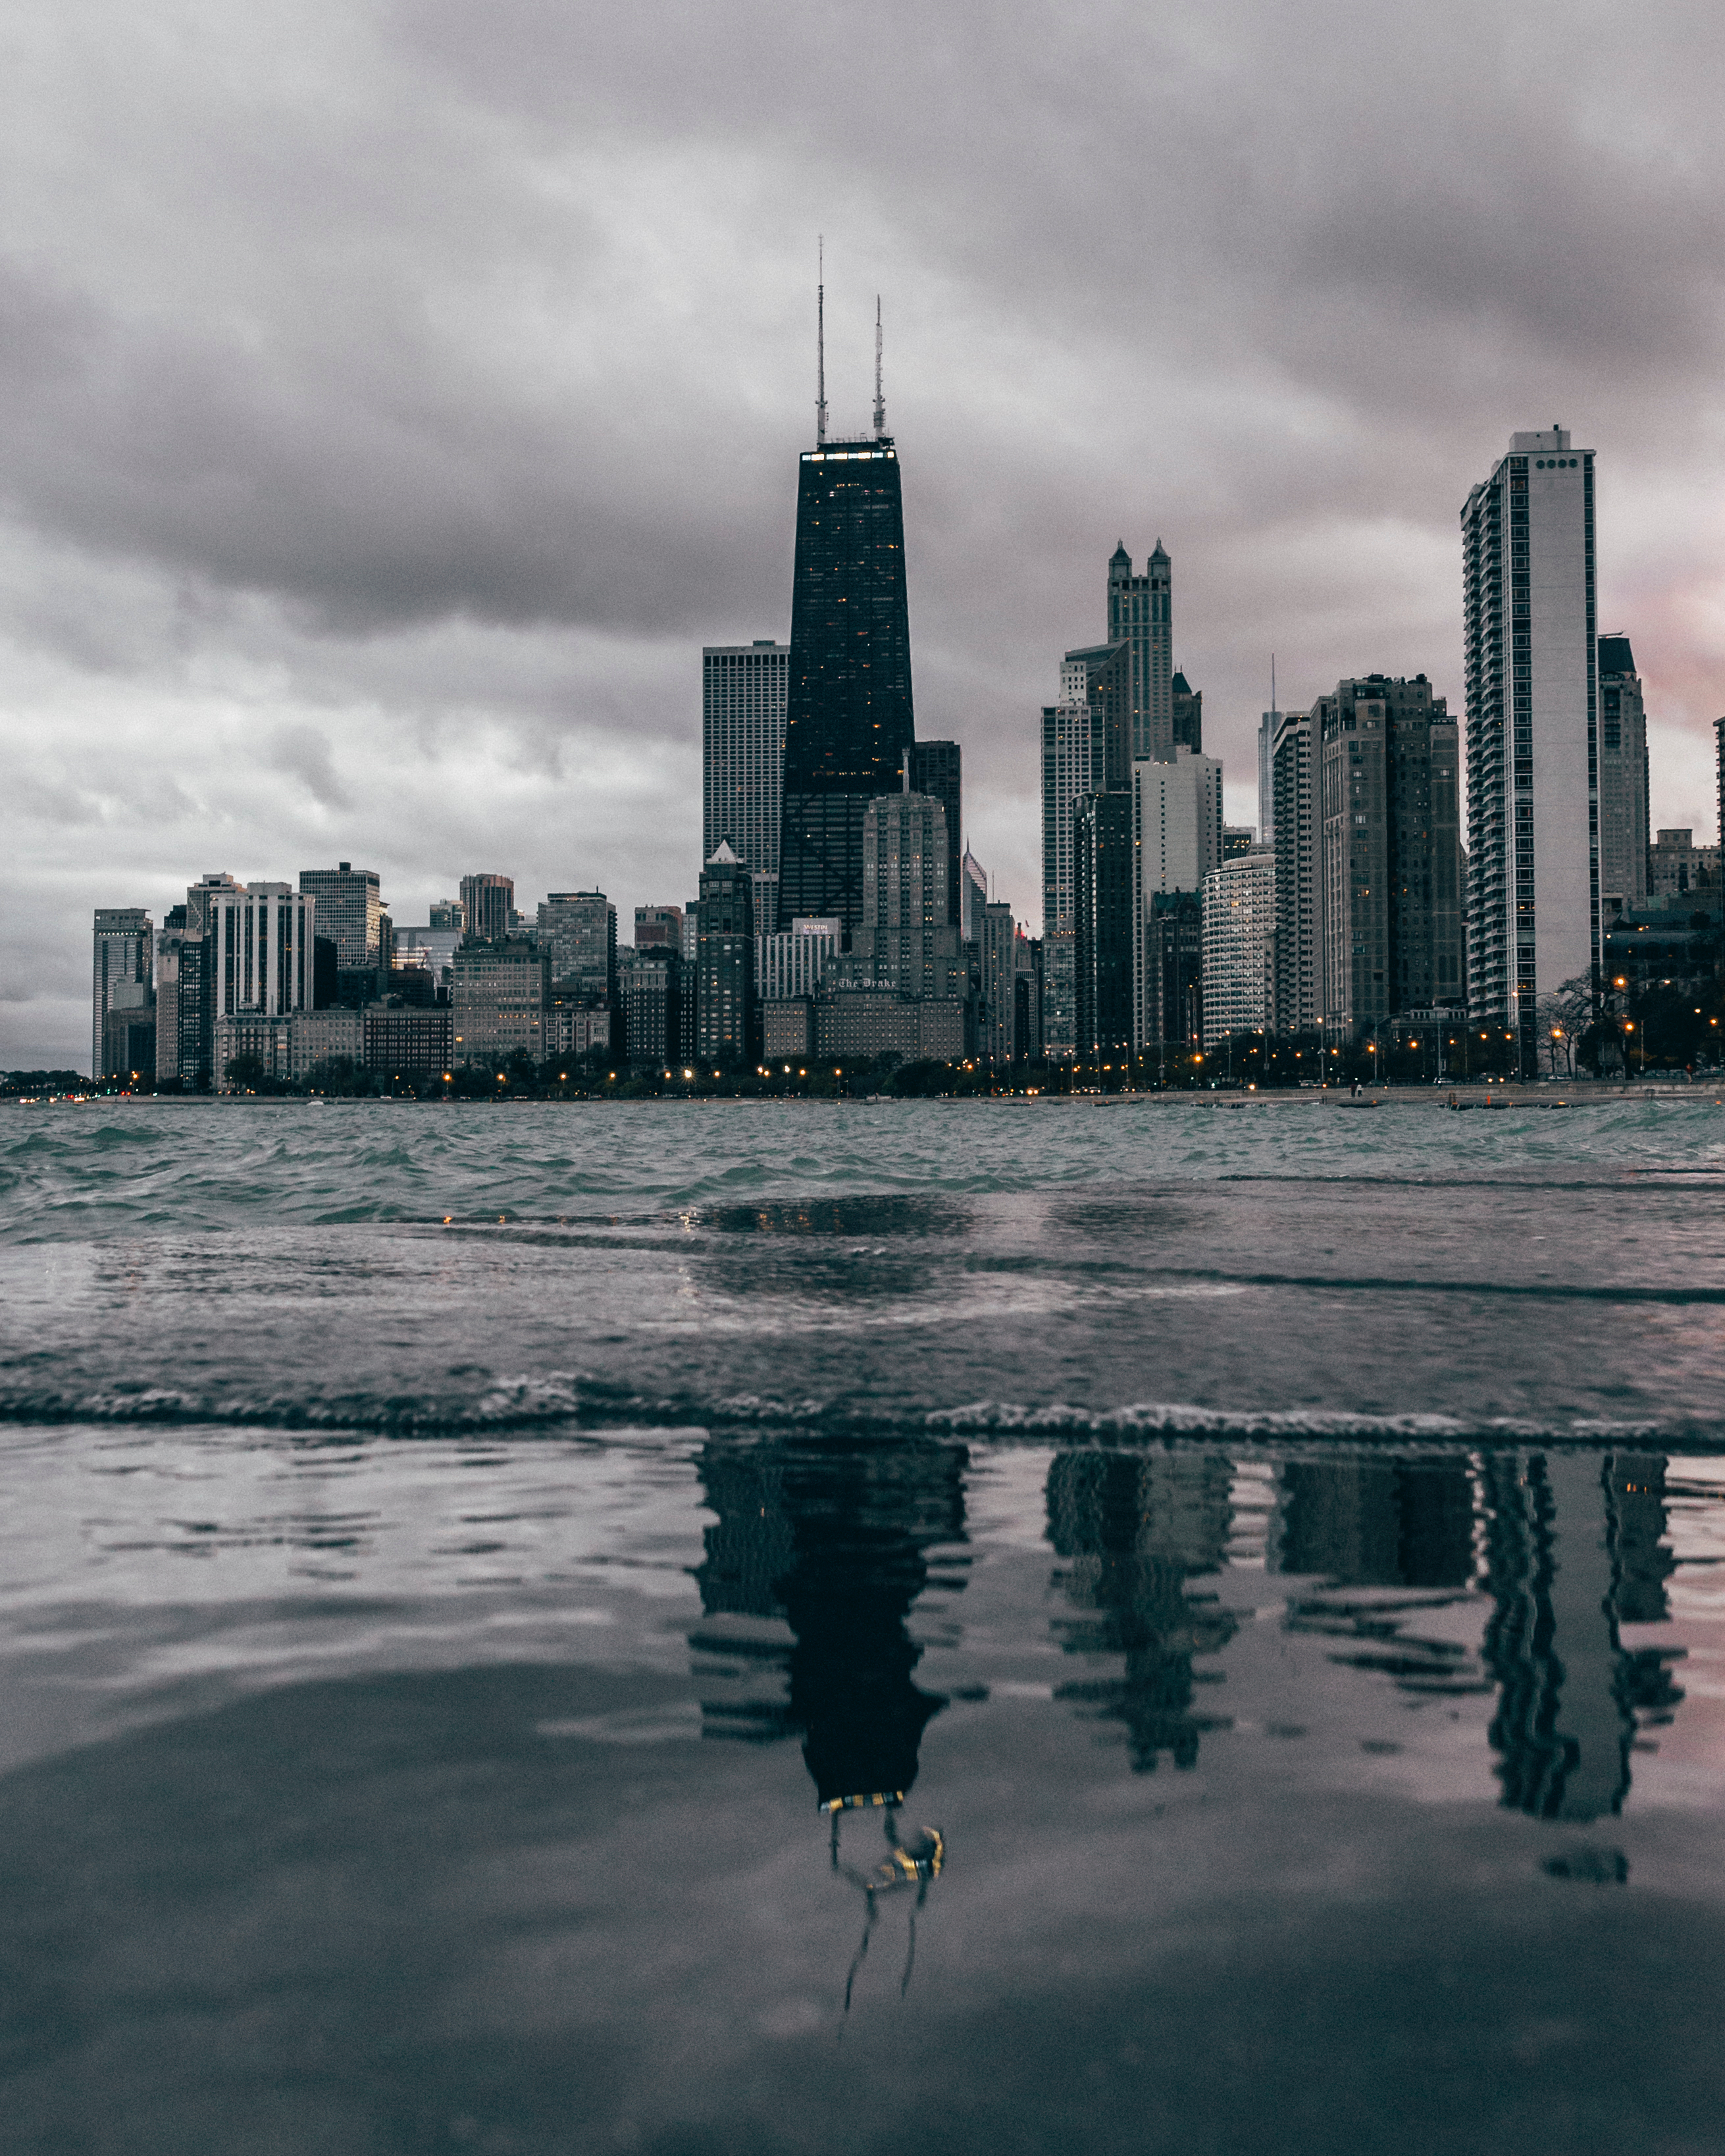
water, horizon, black and white, skyline, city, skyscraper, cityscape, downtown, dusk, evening, reflection, tower, landmark, gray, monochrome, tower block, grey, metropolis, urban area, monochrome photography, geographical feature, atmospheric phenomenon, human settlement